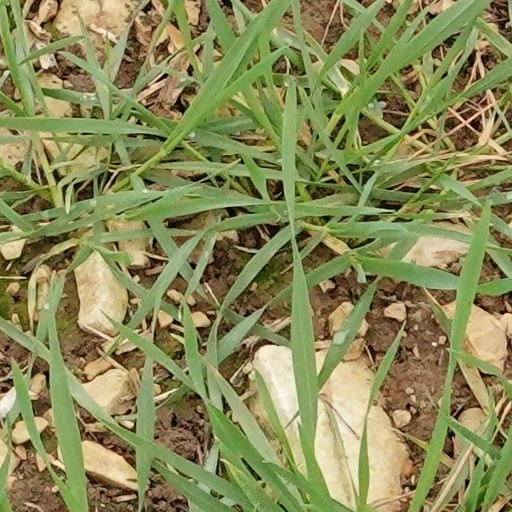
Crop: wheat